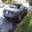
Label: automobile